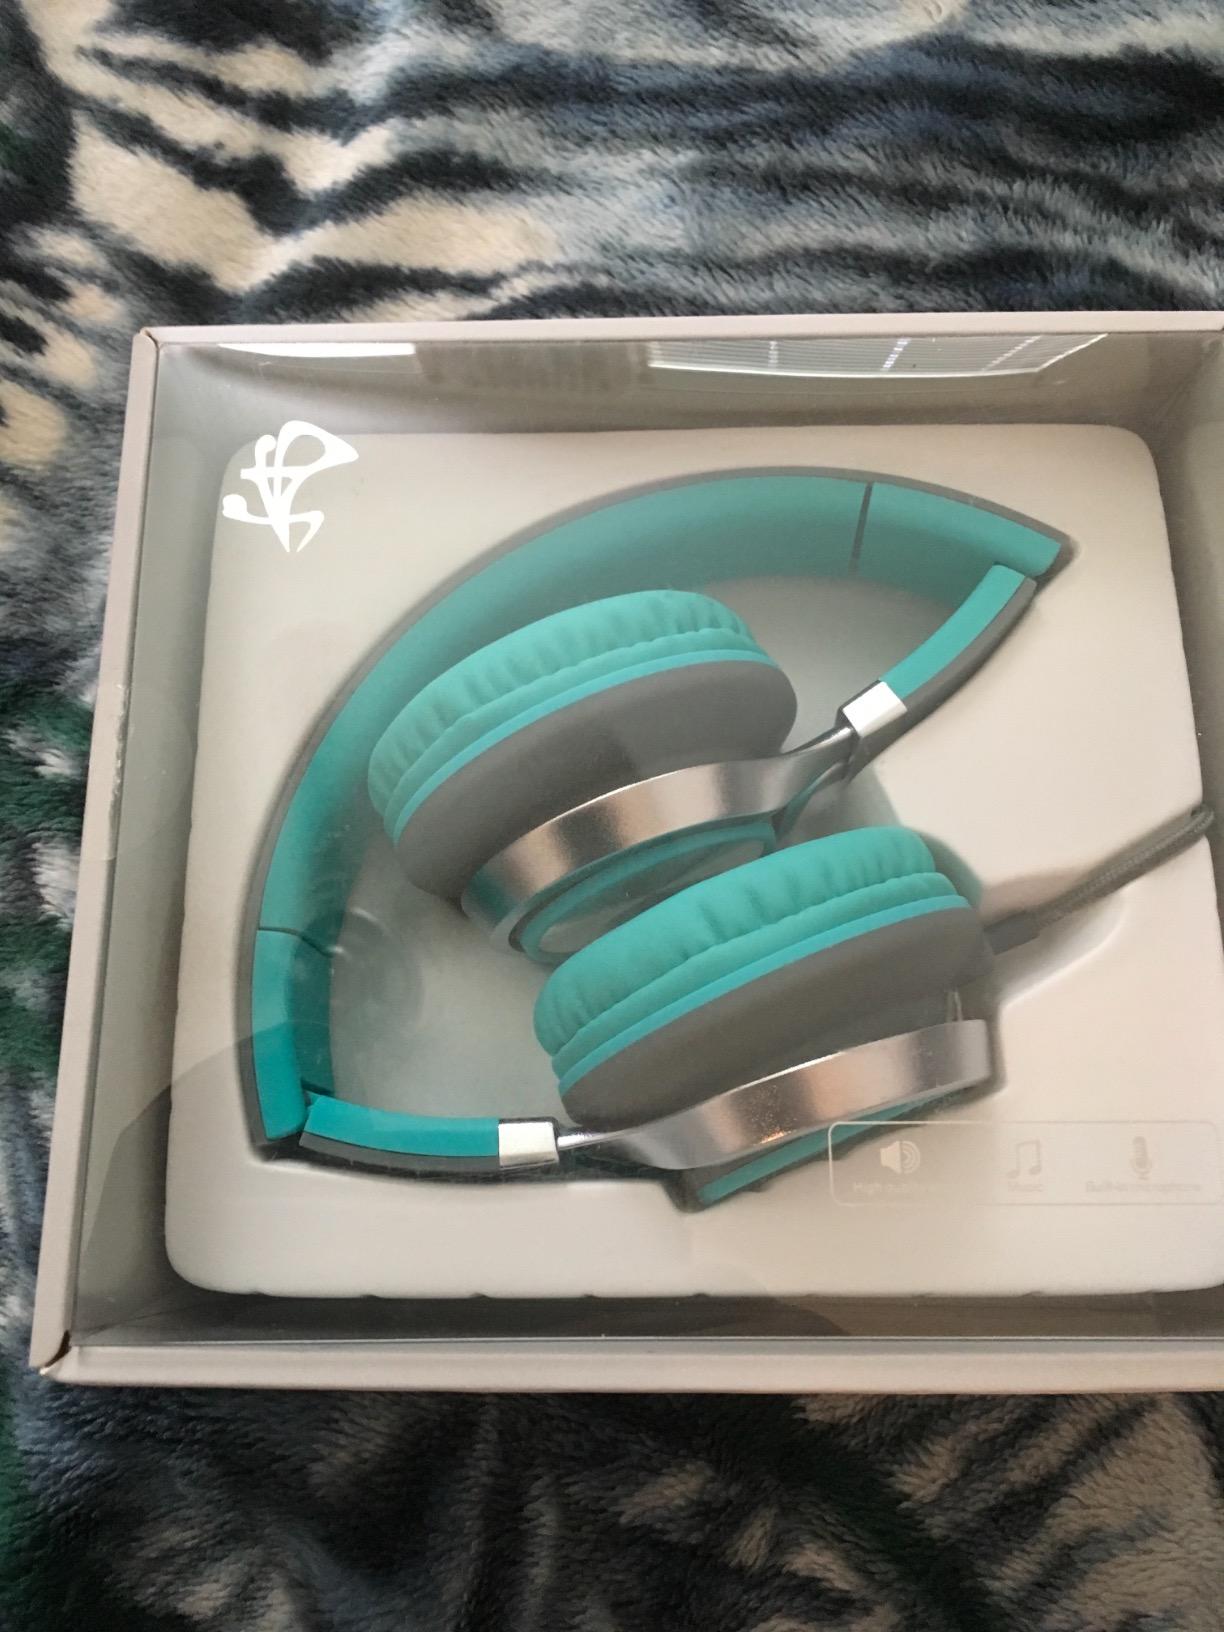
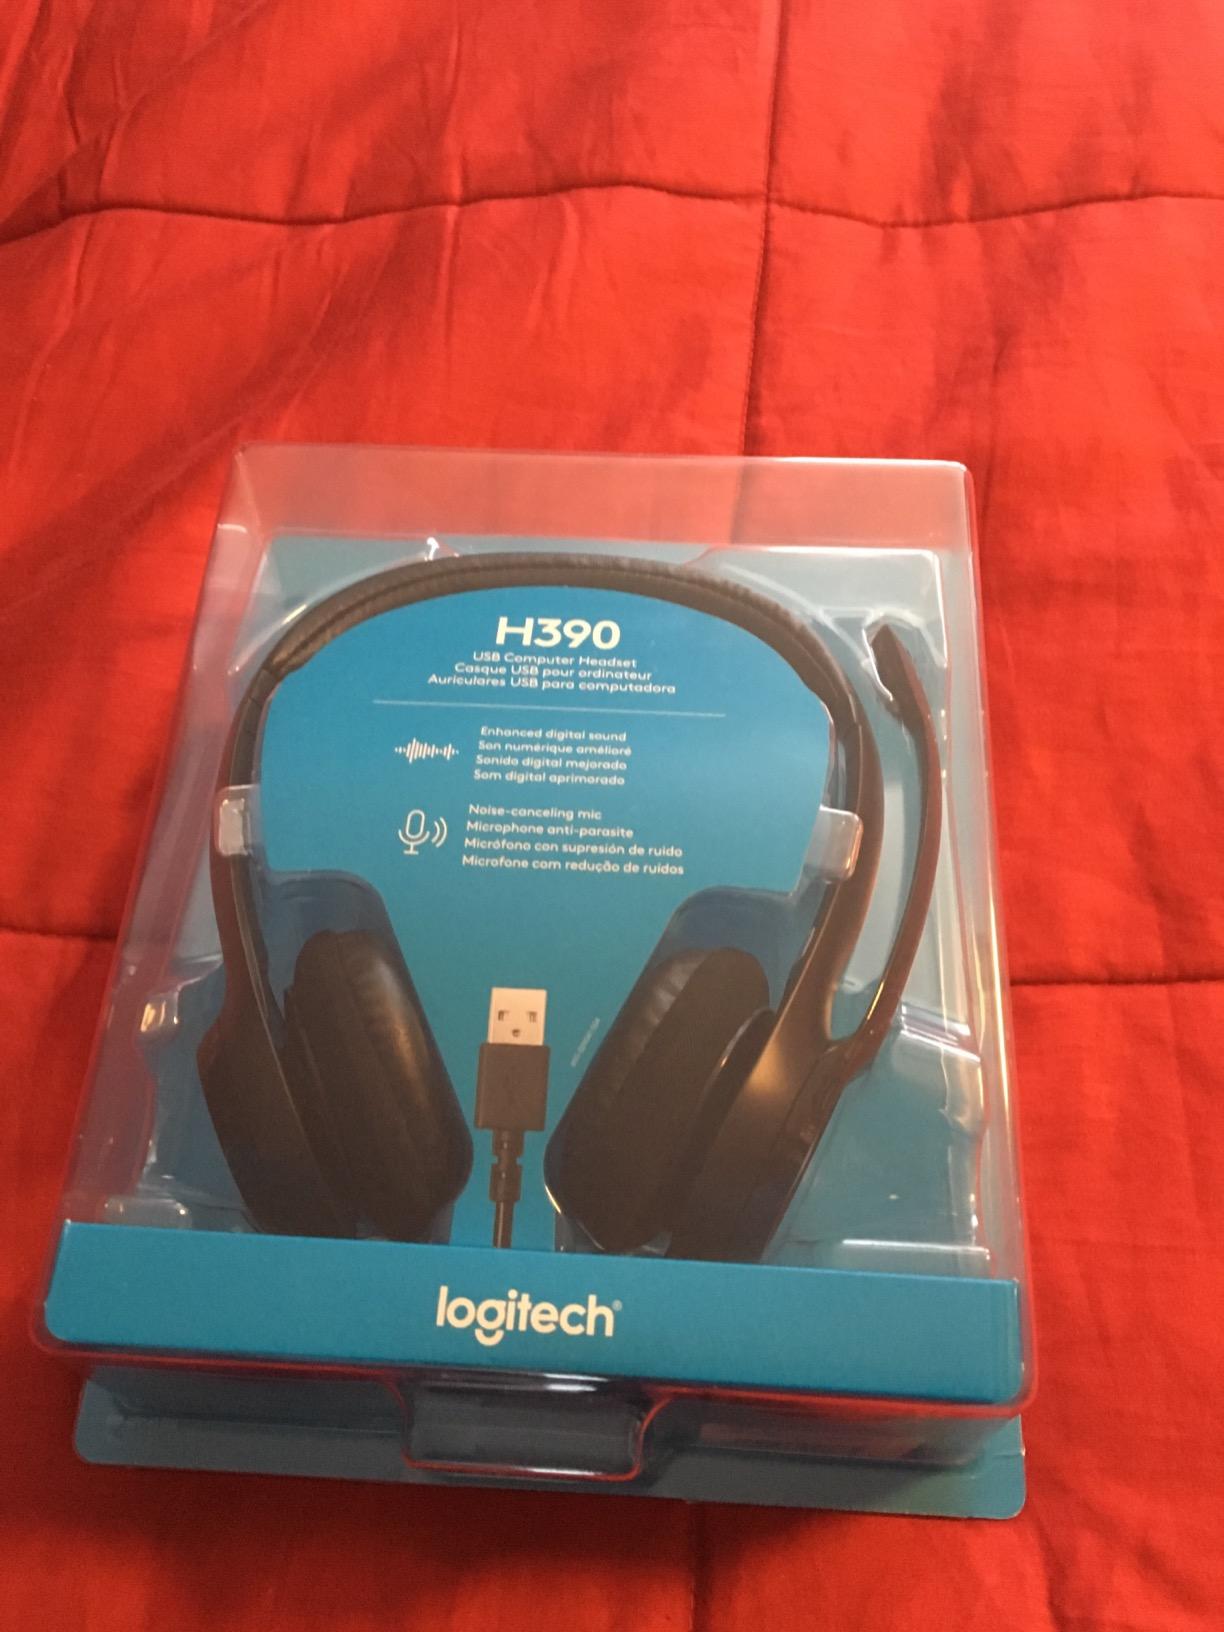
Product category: headphones
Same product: no